William Bruce (architect)

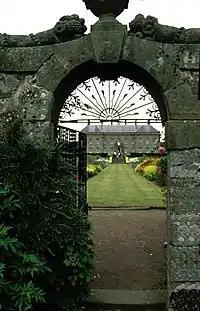
East front of Kinross House, seen through the garden gate

William Bruce's appointment as Surveyor General of the King's Works in Scotland was made chiefly for the purpose of rebuilding the palace of Holyroodhouse. Aside from this project, he only carried out minor repairs to Edinburgh and Stirling Castles, and to the fortifications on the Bass Rock. Charles I had intended to extend and rebuild Holyroodhouse, and plans had been drawn up in the 1630s. Nothing was done however, and in 1650 the palace was burnt out, destroying all but the west range. Bruce was contracted to design and oversee the works, with Robert Mylne acting as contractor. Bruce's plans were drawn up by Mylne, as Bruce himself apparently lacked the technical skills of architectural drawing.